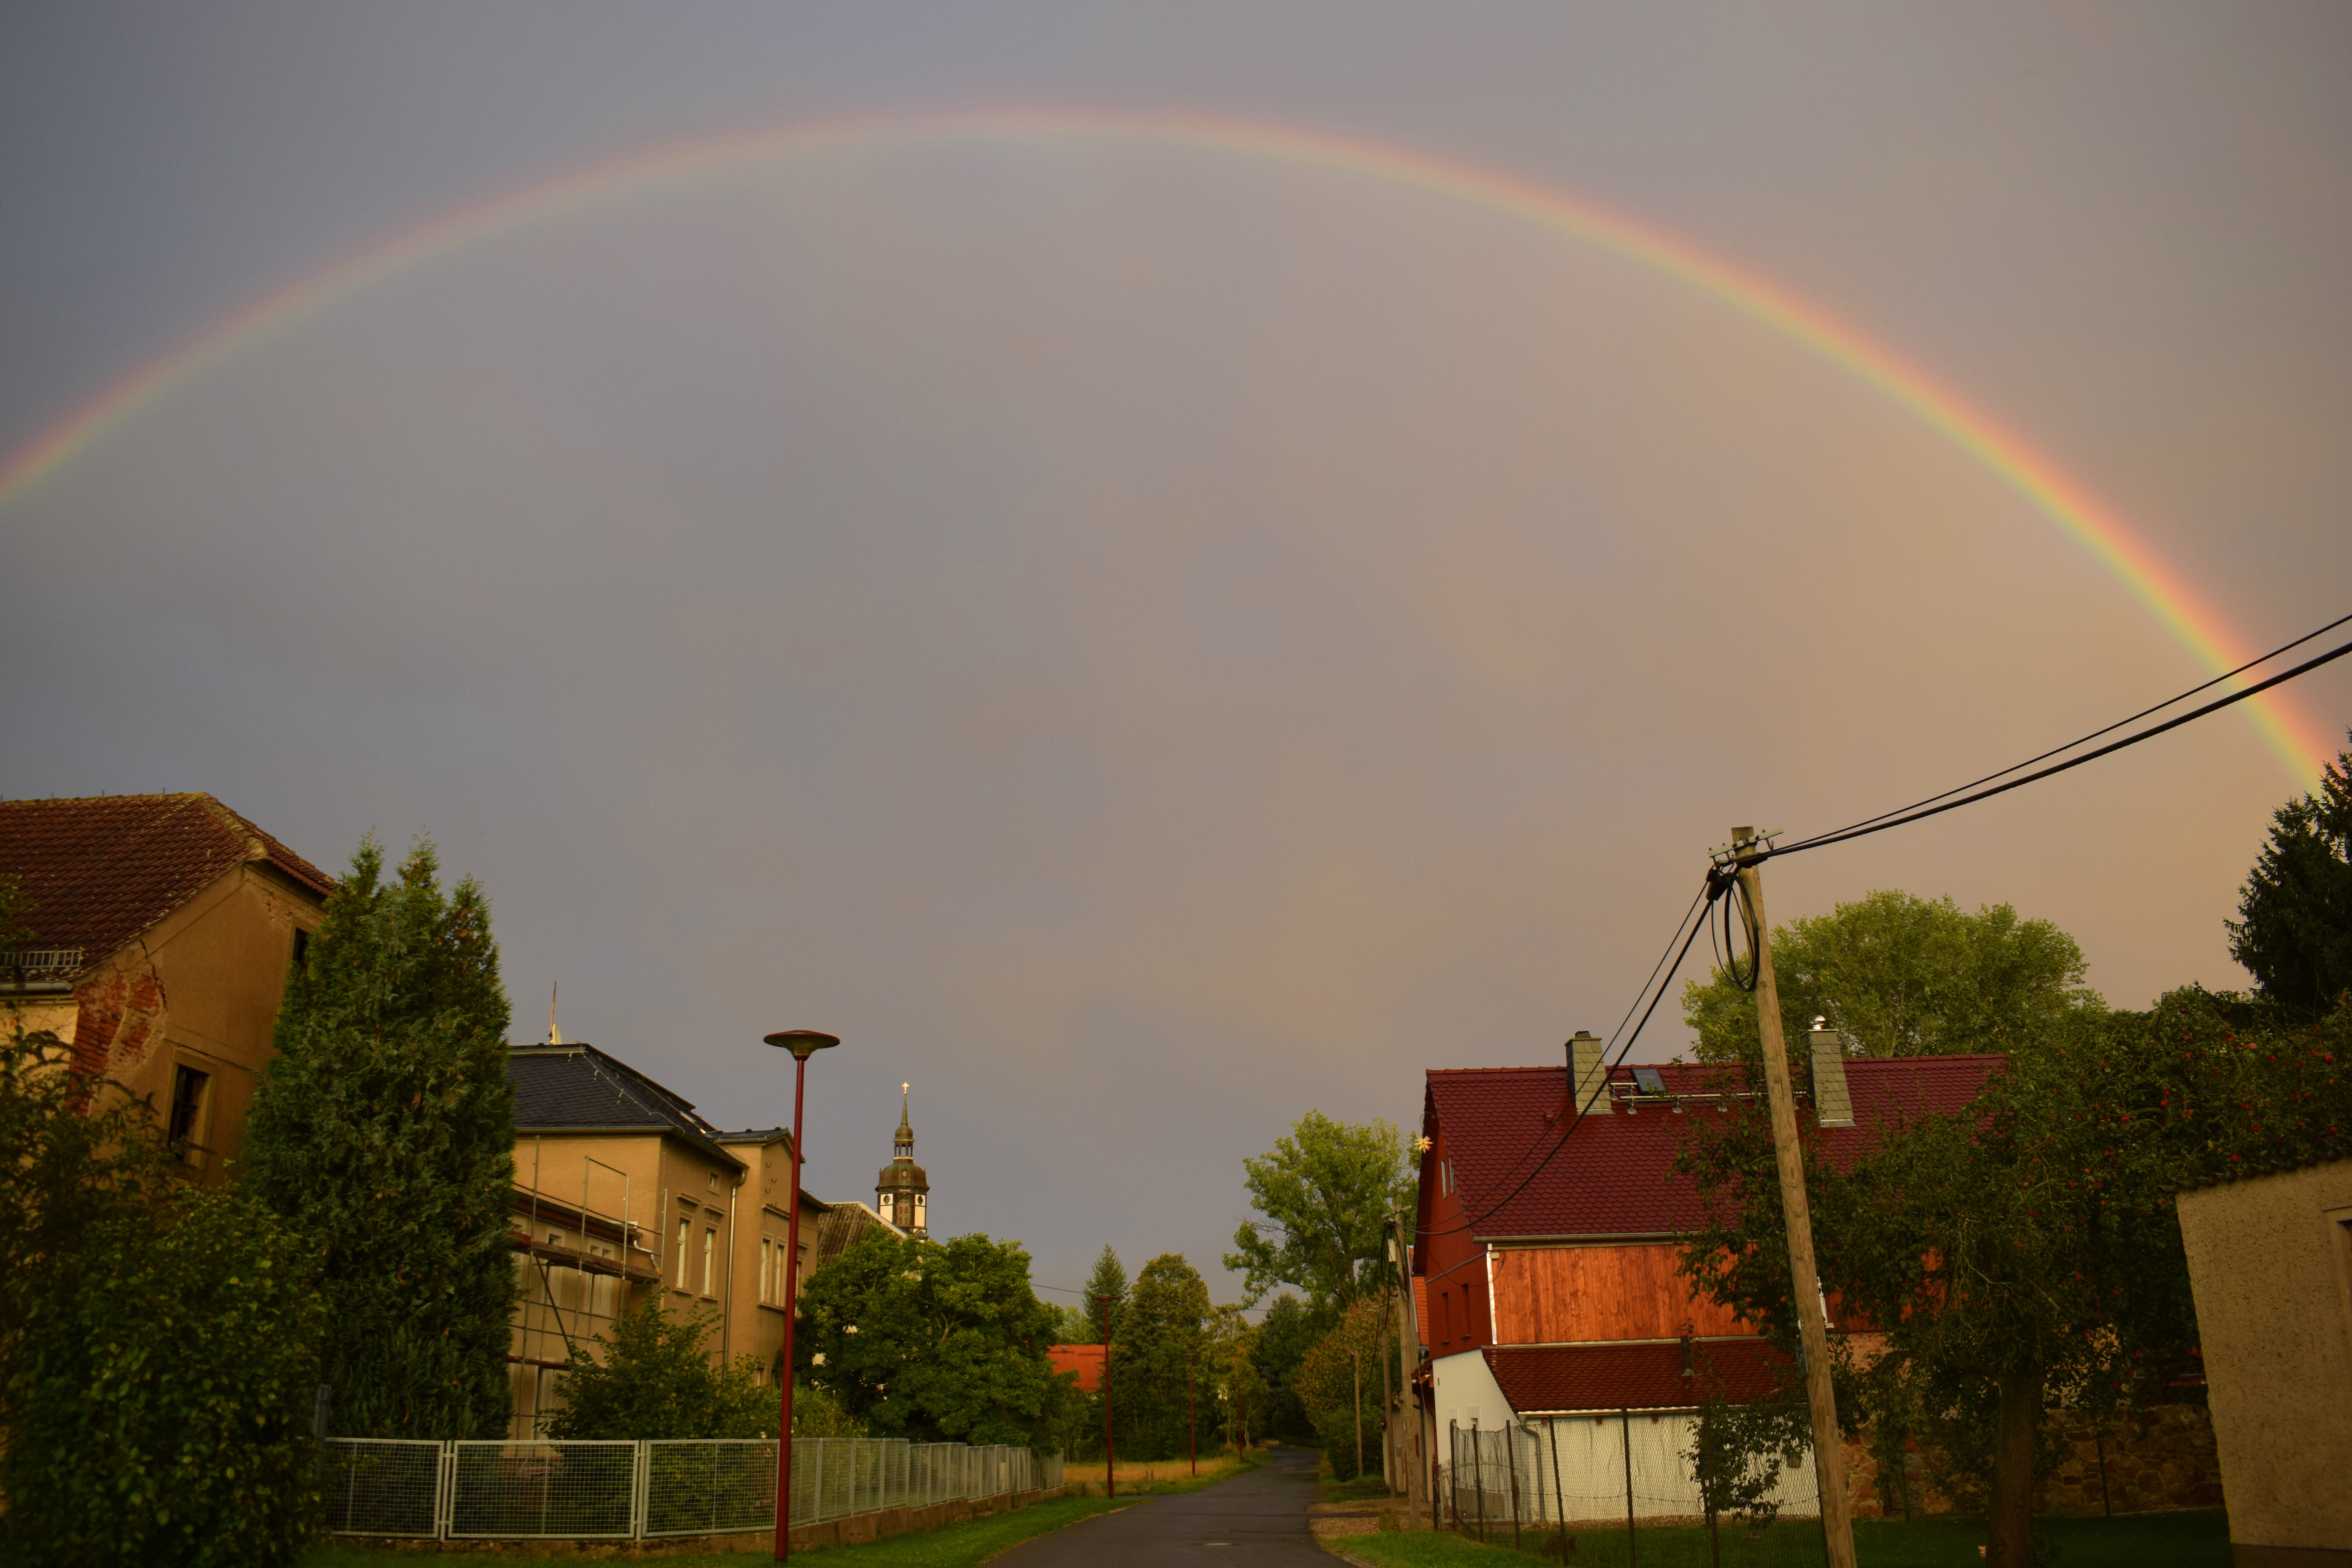
sky, atmosphere, rainbow, meteorological phenomenon